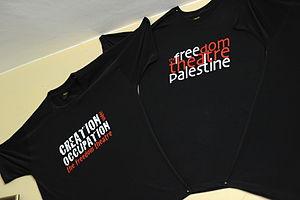
Juliano Mer-Khamis, Sputnik Khamis à sa naissance le 29 mai 1958 à Nazareth, et mort assassiné à Jénine, le 4 avril 2011, est un acteur, réalisateur, directeur de théâtre et militant politique arabo-israélien.